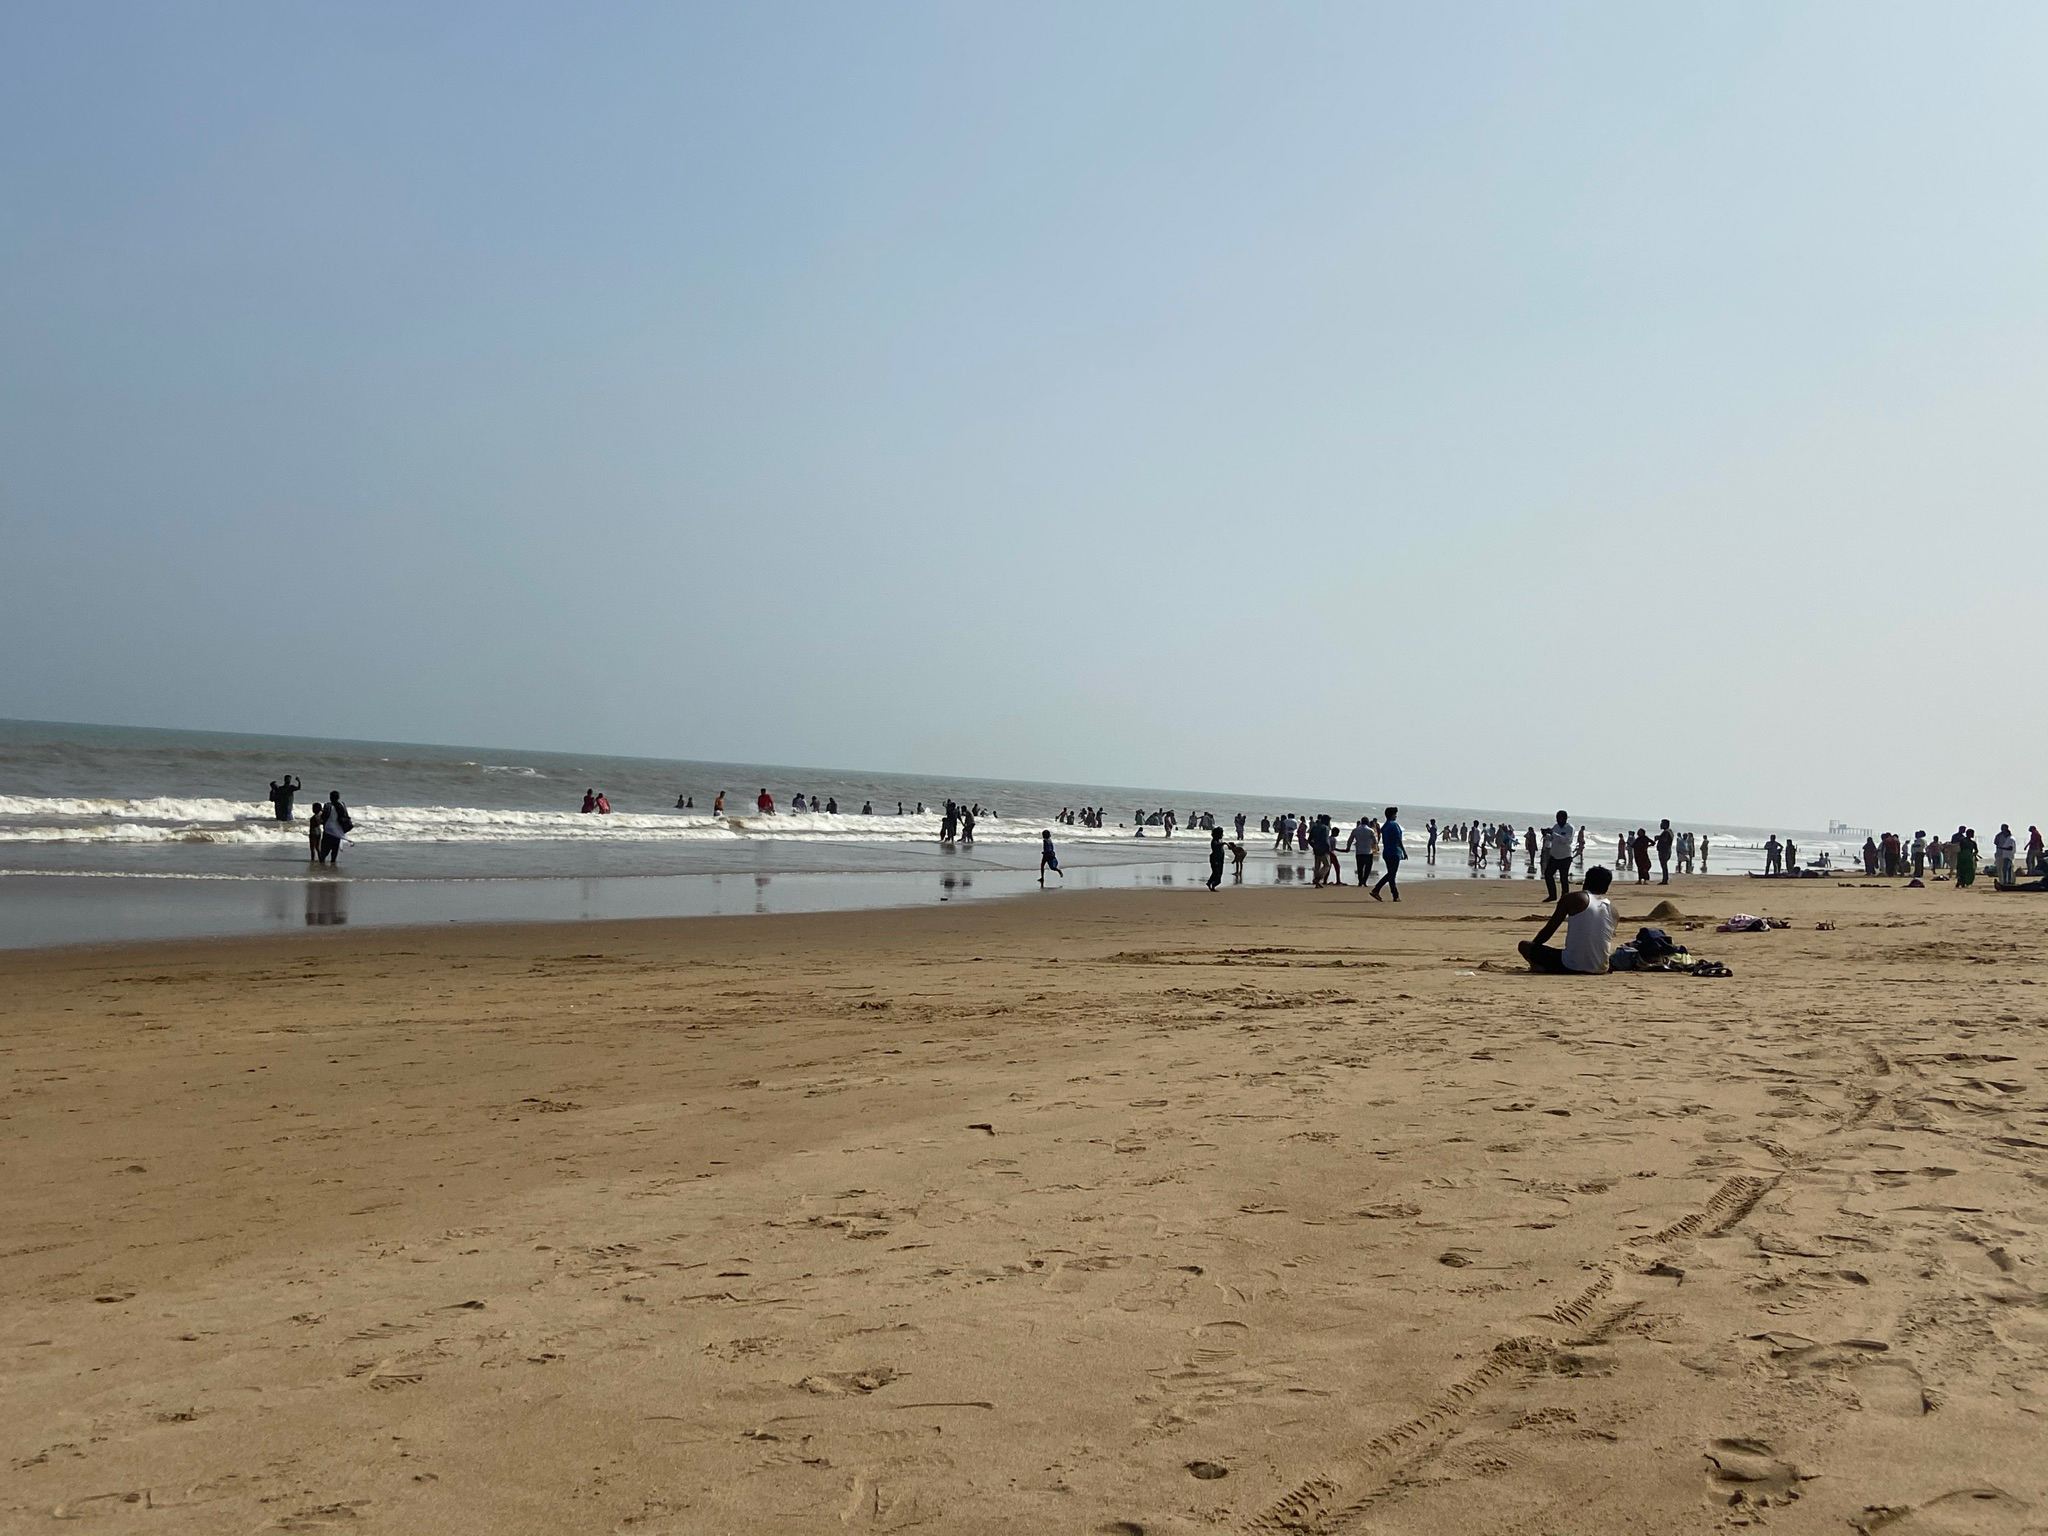
Nellore Beach, beach, people's, sand, water, floating, human, coastal and oceanic landforms, shore, coast, tourism, horizon, vacation, holiday, ocean, People on beach, sea, wind wave, wave, shoal, tide, bay, aeolian landform, singing sand, tropics